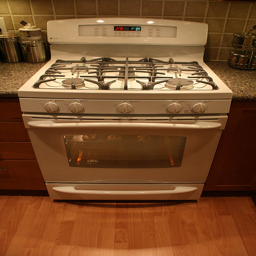
A kitchen with laminate flooring and a white stove.
A white oven has cookies baking in it
An oven built into a counter with is oven light on.
a white oven in a small home kitchen
A white oven range with food inside on a hard wood floor.